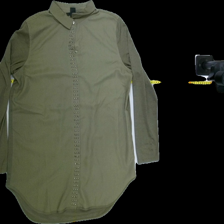
View: front
Type: Shirt
Category: Ladies
Brand: H&M
Colors: Green
Material: 100%polyester
Pattern: Plain
Cut: Regular, Collar
Size: S
Season: All
Trend: No trend
Stains: No
Price range: <50
Recommended usage: Export